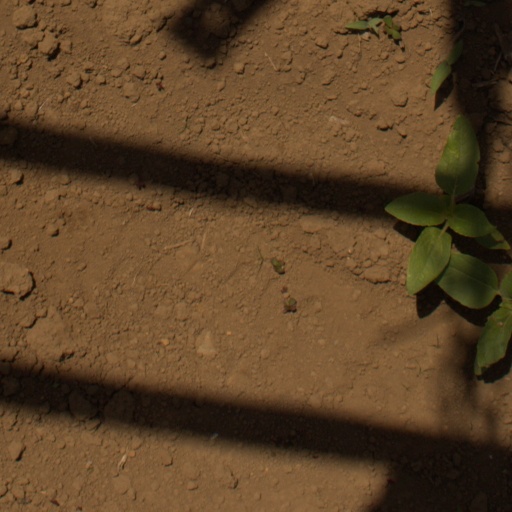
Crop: Jerusalem artichoke